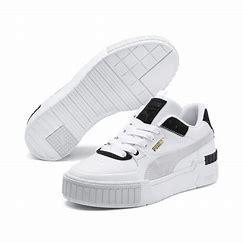
Brand: Puma
Model: Cali Sport